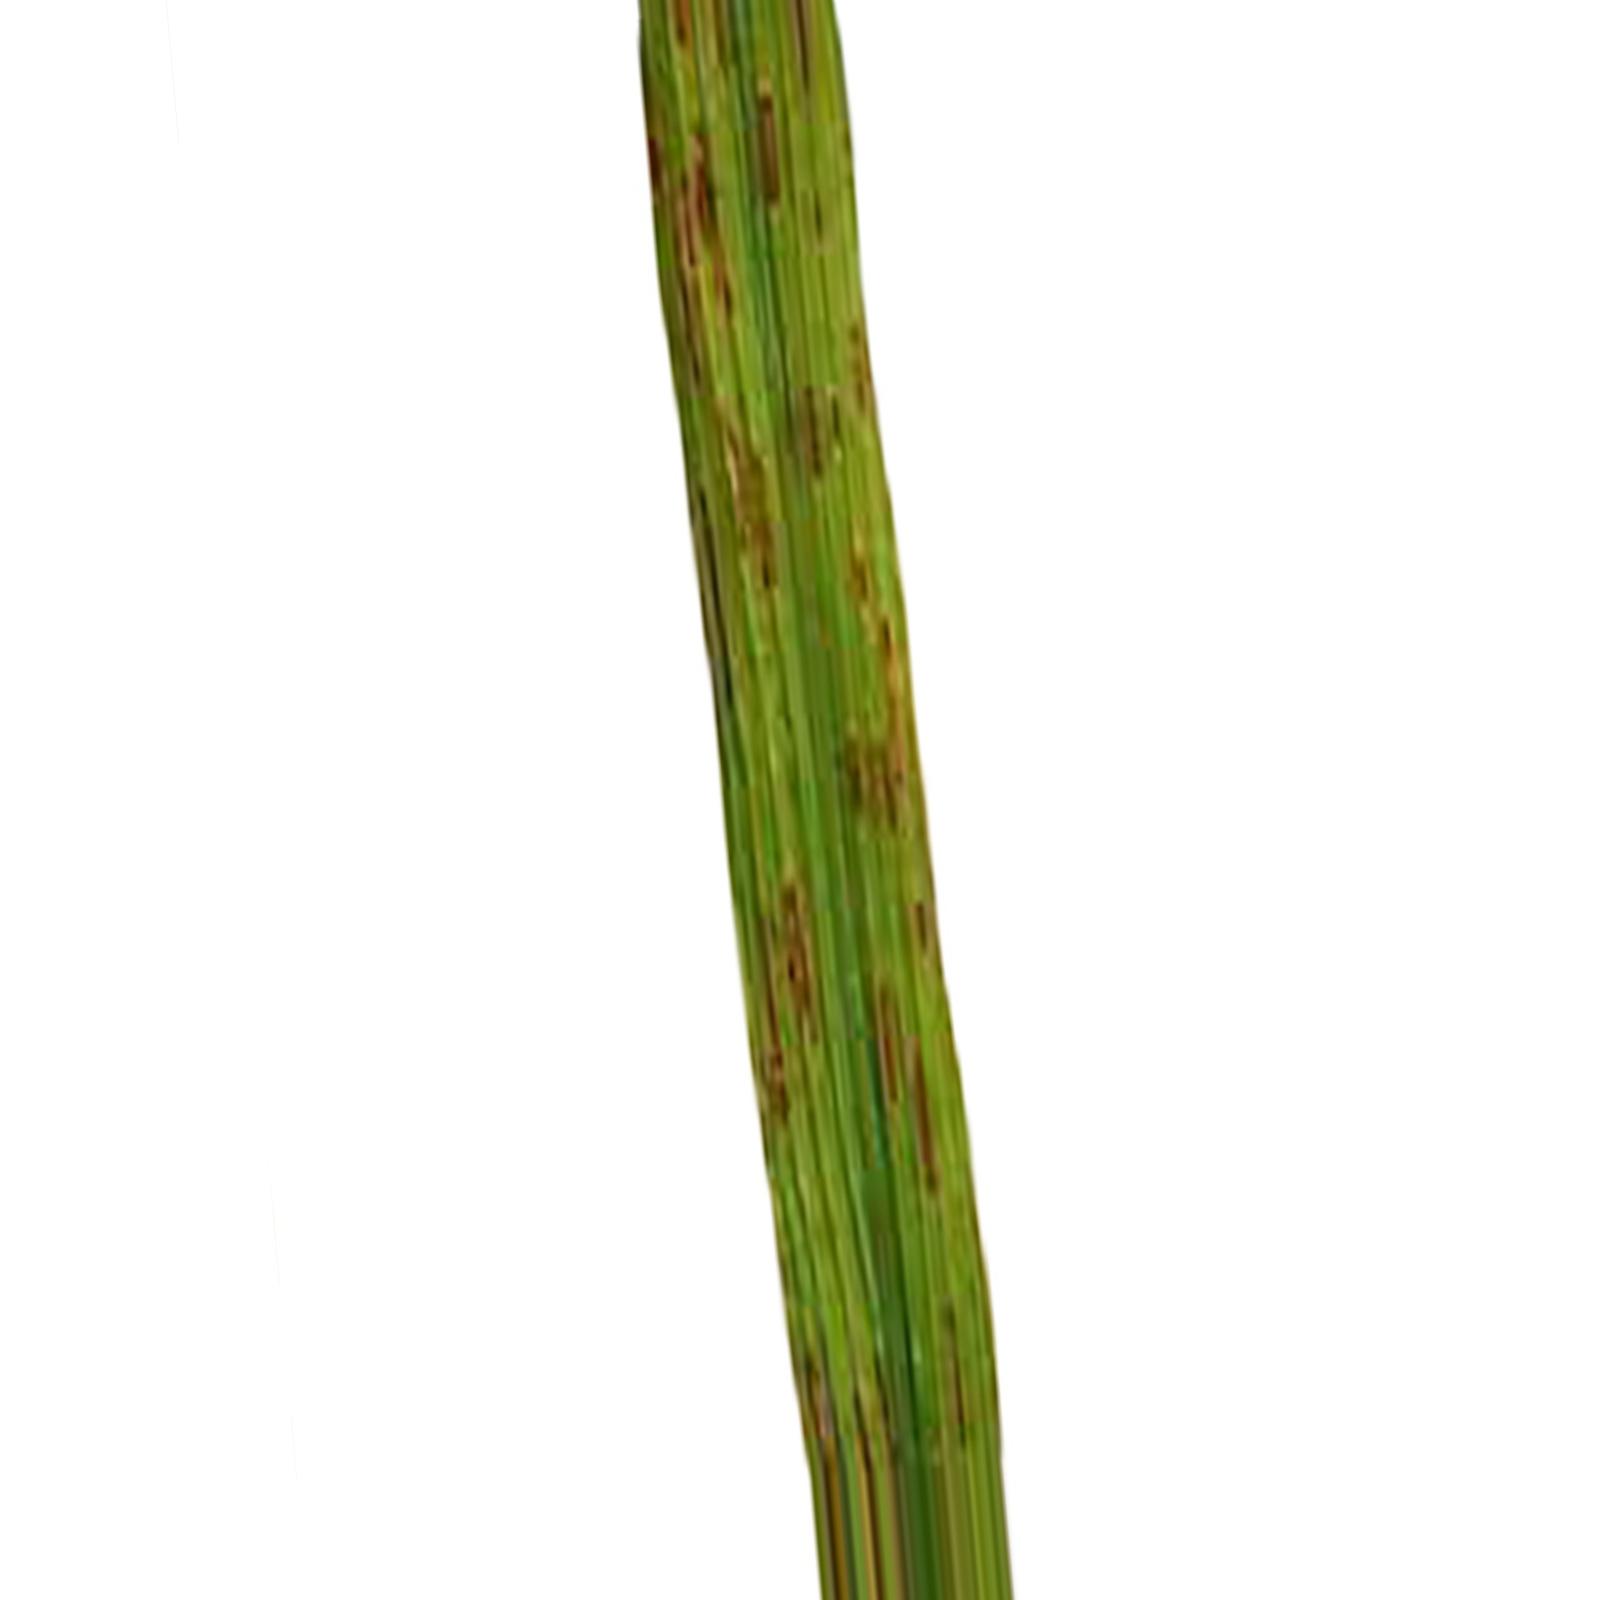
Nhãn: Bệnh Đốm Nâu ( Brown spot )